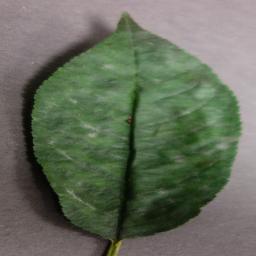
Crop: cherry
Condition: (including_sour)_powdery_mildew